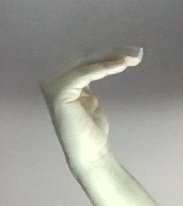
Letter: haa